Melbourne Airport (suburb)

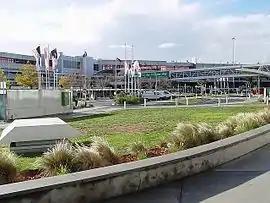

Melbourne Airport is a suburb in Melbourne, Victoria, Australia, north-west of Melbourne's Central Business District, located within the City of Hume local government area. Melbourne Airport recorded a population of 126 at the 2021 census.